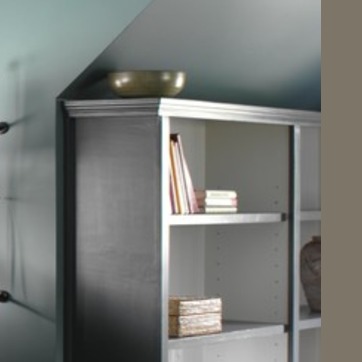
Material: paper